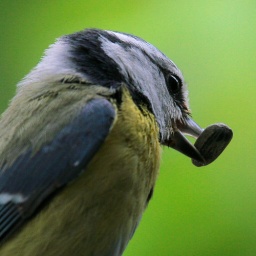
Blue tit eating sunflower seed... (Picture is also available in large size)